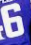
Number: 6